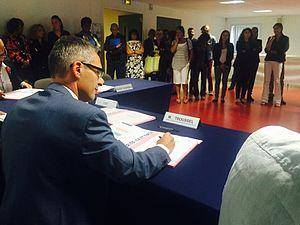
Stéphane Troussel, né le 7 avril 1970 à Saint-Denis, est une personnalité politique en Seine-Saint-Denis, élu du Parti socialiste. Il avait été élu président du conseil général de la Seine-Saint-Denis le 4 septembre 2012. Il a été réélu le 2 avril 2015, président du conseil départemental.